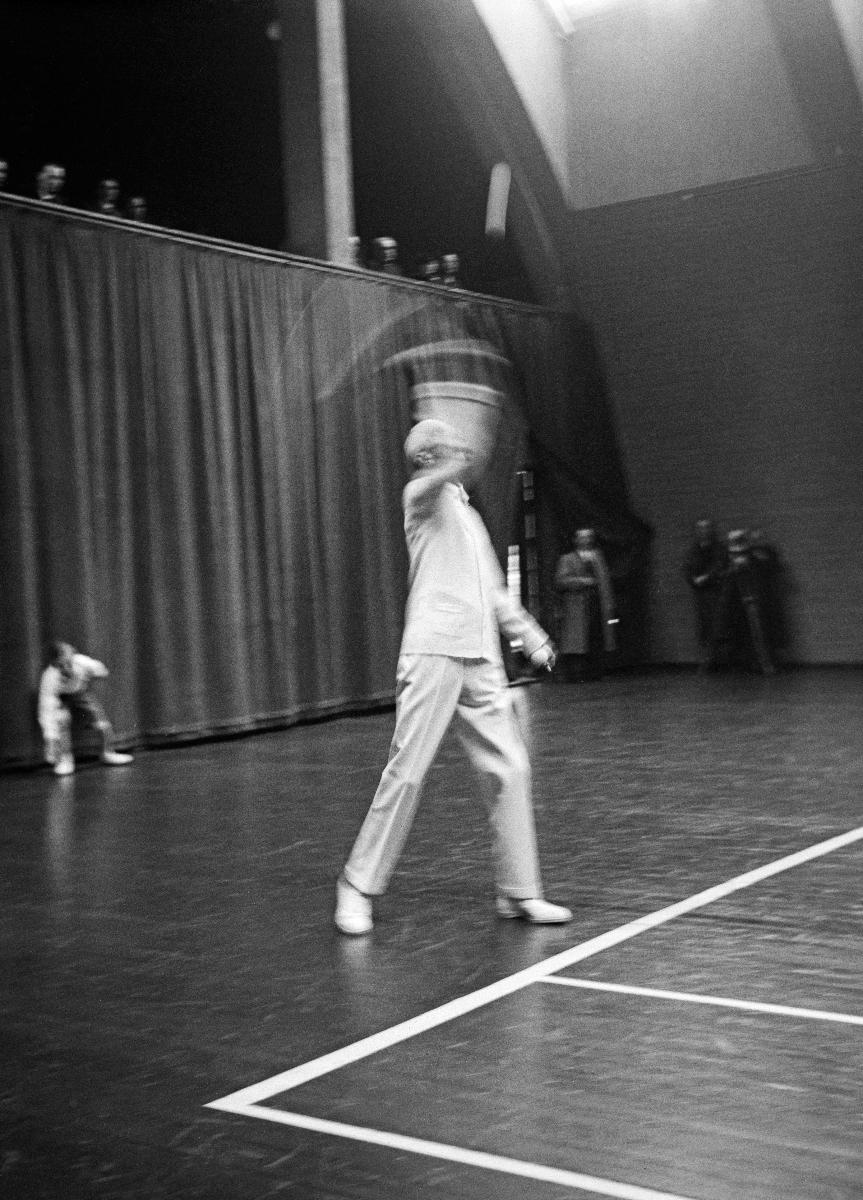
Ruotsin kuningas Kustaa V:n vierailu Suomeen
Sveriges konung Gustaf V:s besök till Finland; Visit of King Gustaf V of Sweden to Finland
sisällön kuvaus: Ruotsin kuningas Kustaa V:n vierailu Suomeen 1936. Kuningas Kustaa V pelaa tennistä Turun Brahenhallissa 3.6.1936. content description: Visit of King Gustaf V of Sweden to Finland 1936. King Gustaf V plays tennis at Brahe Hall in Turku 3.6.1936. innehållsbeskrivning: Sveriges konung Gustaf V:s besök till Finland 1936. Kung Gustaf V spelar tennis i Brahehallen i Åbo 3.6.1936.
Kuvaaja: Sundström, Hugo, kuvaaja
Vuosi: 1936
Paikka: Suomi, Varsinais-Suomi, Turku
Aiheet: Kustaa V; kuninkaalliset; kuninkaat; vierailut; HBL; tennis; royalty; kings; visits; royalties; kungligheter; kungar; besök; konungar; visit